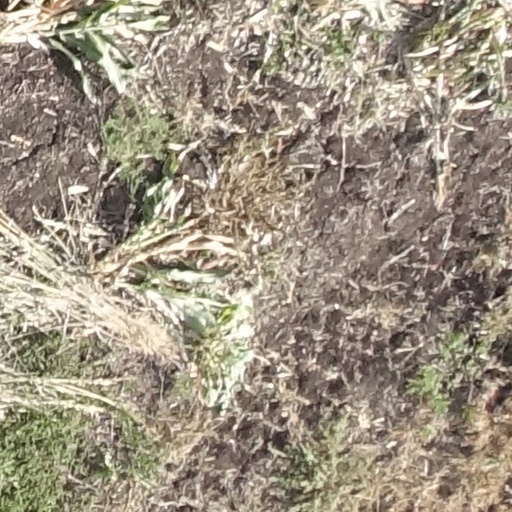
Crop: sorghum